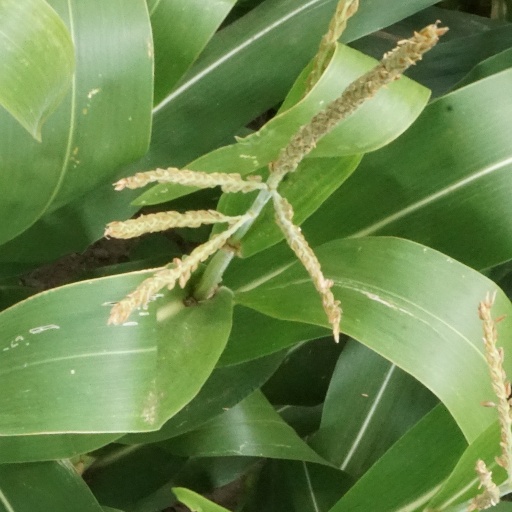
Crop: maize; corn